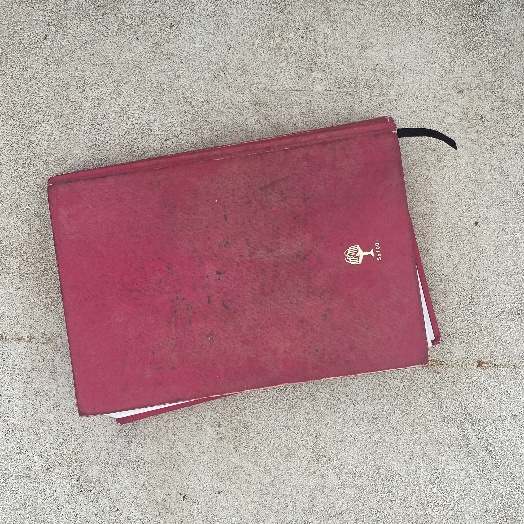
Label: Miscellaneous Trash